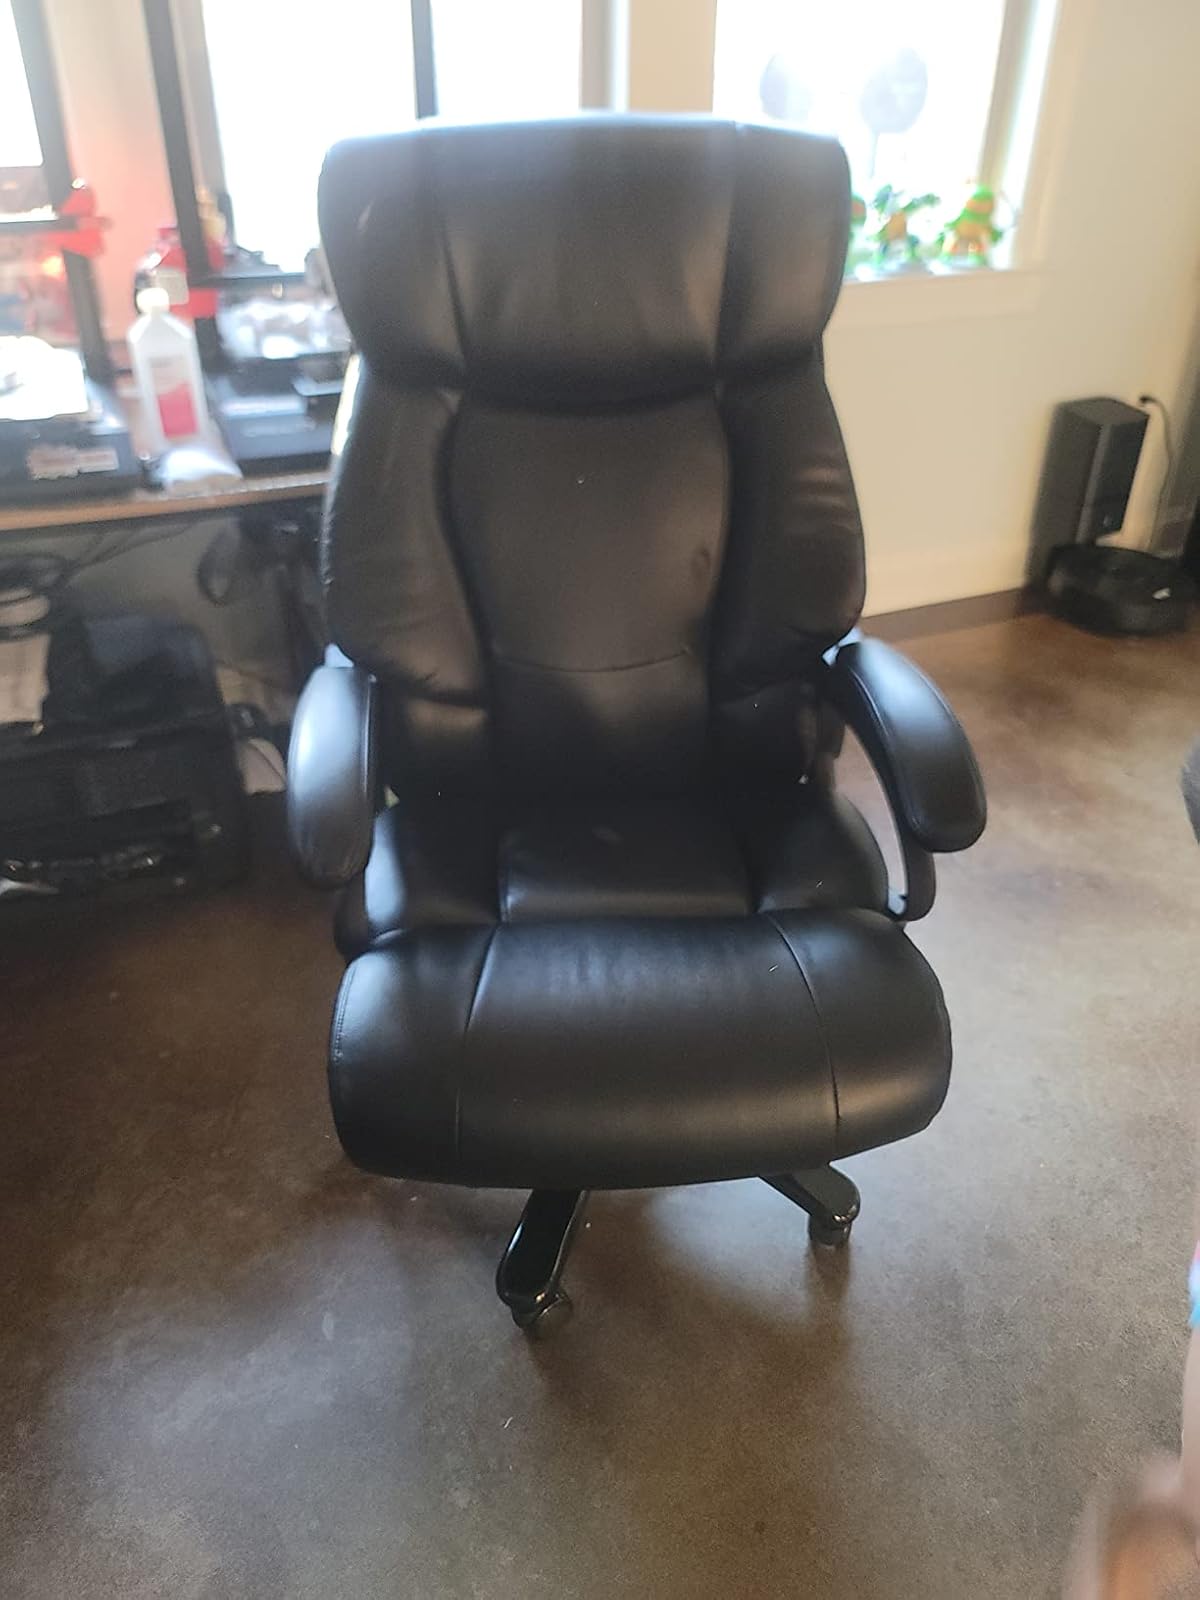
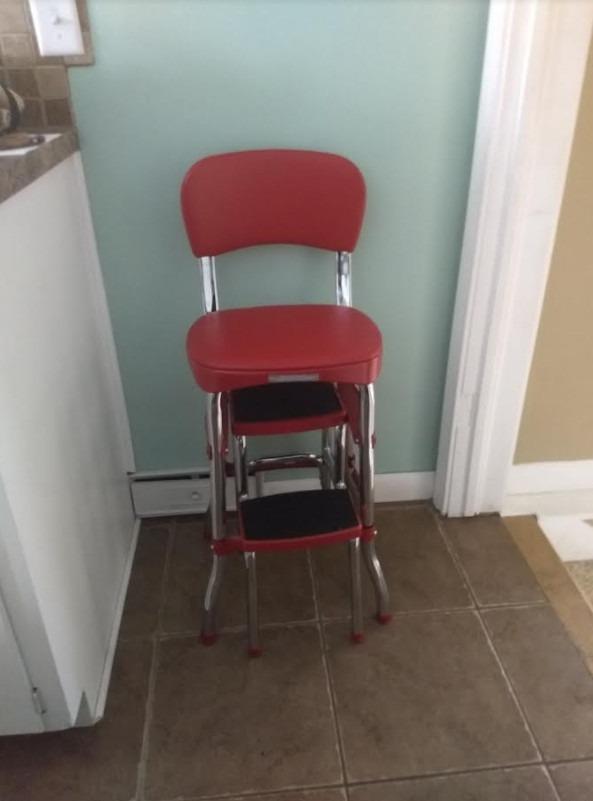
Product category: items_chair
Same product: no